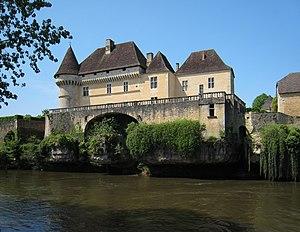
Château de Losse, Thonac, Dordogne, France Object location45°
Thonac est une commune française située dans le département de la Dordogne, en région Nouvelle-Aquitaine.
Cet article recense les monuments historiques de l'arrondissement de Sarlat-la-Canéda, dans le département de la Dordogne, en France.
Un certain nombre d'œuvres cinématographiques et télévisuelles ont été tournées dans le département de la Dordogne.